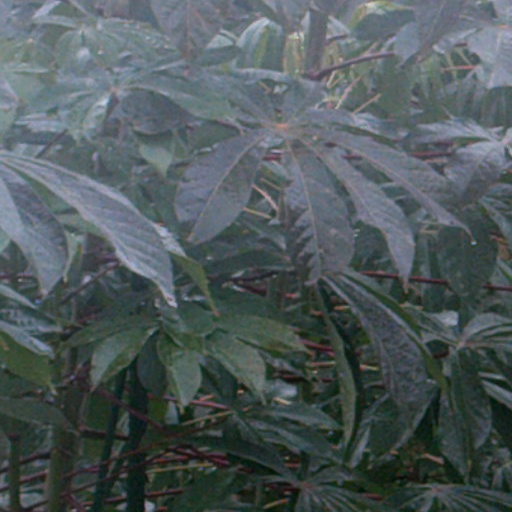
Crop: cassava